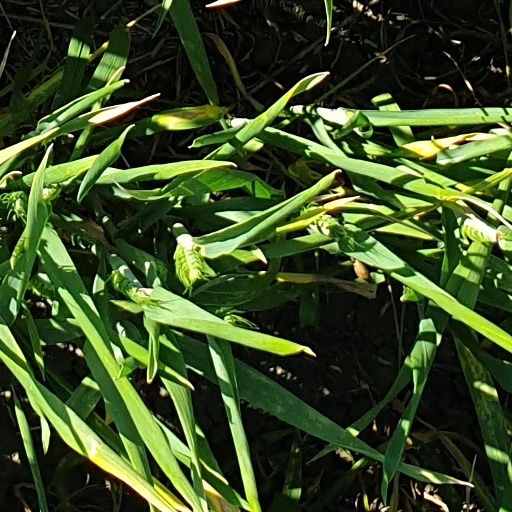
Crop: wheat